Kori bustard

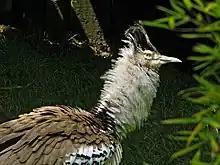
A close-up of the plumage of a captive male

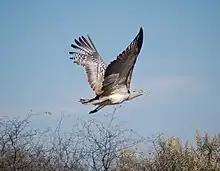
"Ardeotis kori kori" flying near Windhoek, Namibia. They are arguably the largest or one of the largest extant flying animals.

Kori bustards spend most of their time on the ground, with up to 70% of their time being on foot, although they do occasionally forage in low bushes and trees. This bustard is a watchful and wary bird. Their behavior varies however, and they are usually very shy, running or crouching at the first sign of danger; at other times they can be completely fearless of humans. They have a hesitant, slow manner of walking, and when they detect an intruder they try to escape detection by moving off quietly with the head held at an unusual angle of between 45° and 60°. Being a large and heavy bird, it avoids flying if possible. When alarmed it will first run and, if pushed further, will take to the air on the run with much effort, its wings making heavy wingbeats. Once airborne it flies more easily with slow, measured wingbeats, with the neck extended and the legs folded. It usually remains low and lands again within sight. When they land, kori bustards keep their wings spread and only fold them when the bird has slowed down to a walking speed. Kori bustards have no preen gland, so to keep clean, they produce a powder down. Sunbathing and dust bathing are practiced. This bird has a loud, booming mating call which is often uttered just before dawn and can be heard from far away. Mostly residential, kori bustards may engage in nomadic movements. These migratory movements are probably influenced by rainfall and there is no evidence suggesting any regular pattern. These local migrations take place at night but have not been mapped. In the Etosha National Park these birds have been recorded moving up to from mopane woodland to open grassland plains and returning again the following season. Trial satellite tagging of one male kori bustard by the National Museums of Kenya demonstrated a migration along the Rift Valley between Tanzania and southeastern South Sudan. Additionally, adult and juvenile males move after the breeding season, whereas females do not appear to do so. Generally the kori bustard feeds during the morning and in the evening, spending the rest of the day standing still in any available shade.